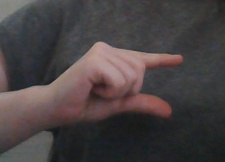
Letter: dal